List of islands of the United States by area

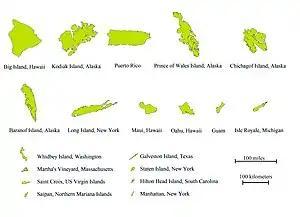
Scale depiction of the 5 largest islands in the US, with some other significant islands

This is a list of islands of the United States, as ordered by area. It includes most islands with an area greater than 20 square miles (approximately 52 km). Mainland areas cut by human-made canals are not considered islands.